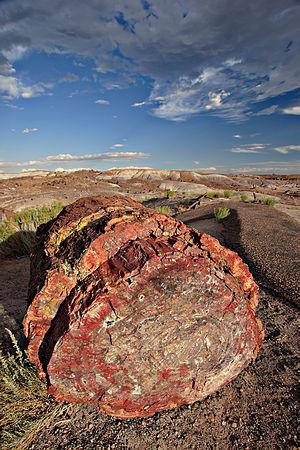
Un tronc pétrifié dans le Parc national de Petrified Forest, en Arizona (USA).
Un fossile est le reste d'un animal ou d'un végétal, généralement minéralisé, ou bien son simple moulage, conservé dans une roche sédimentaire. Les fossiles et les processus de fossilisation sont étudiés principalement dans le cadre de la paléontologie, mais aussi dans ceux de la géologie, de la préhistoire humaine et de l'archéologie.